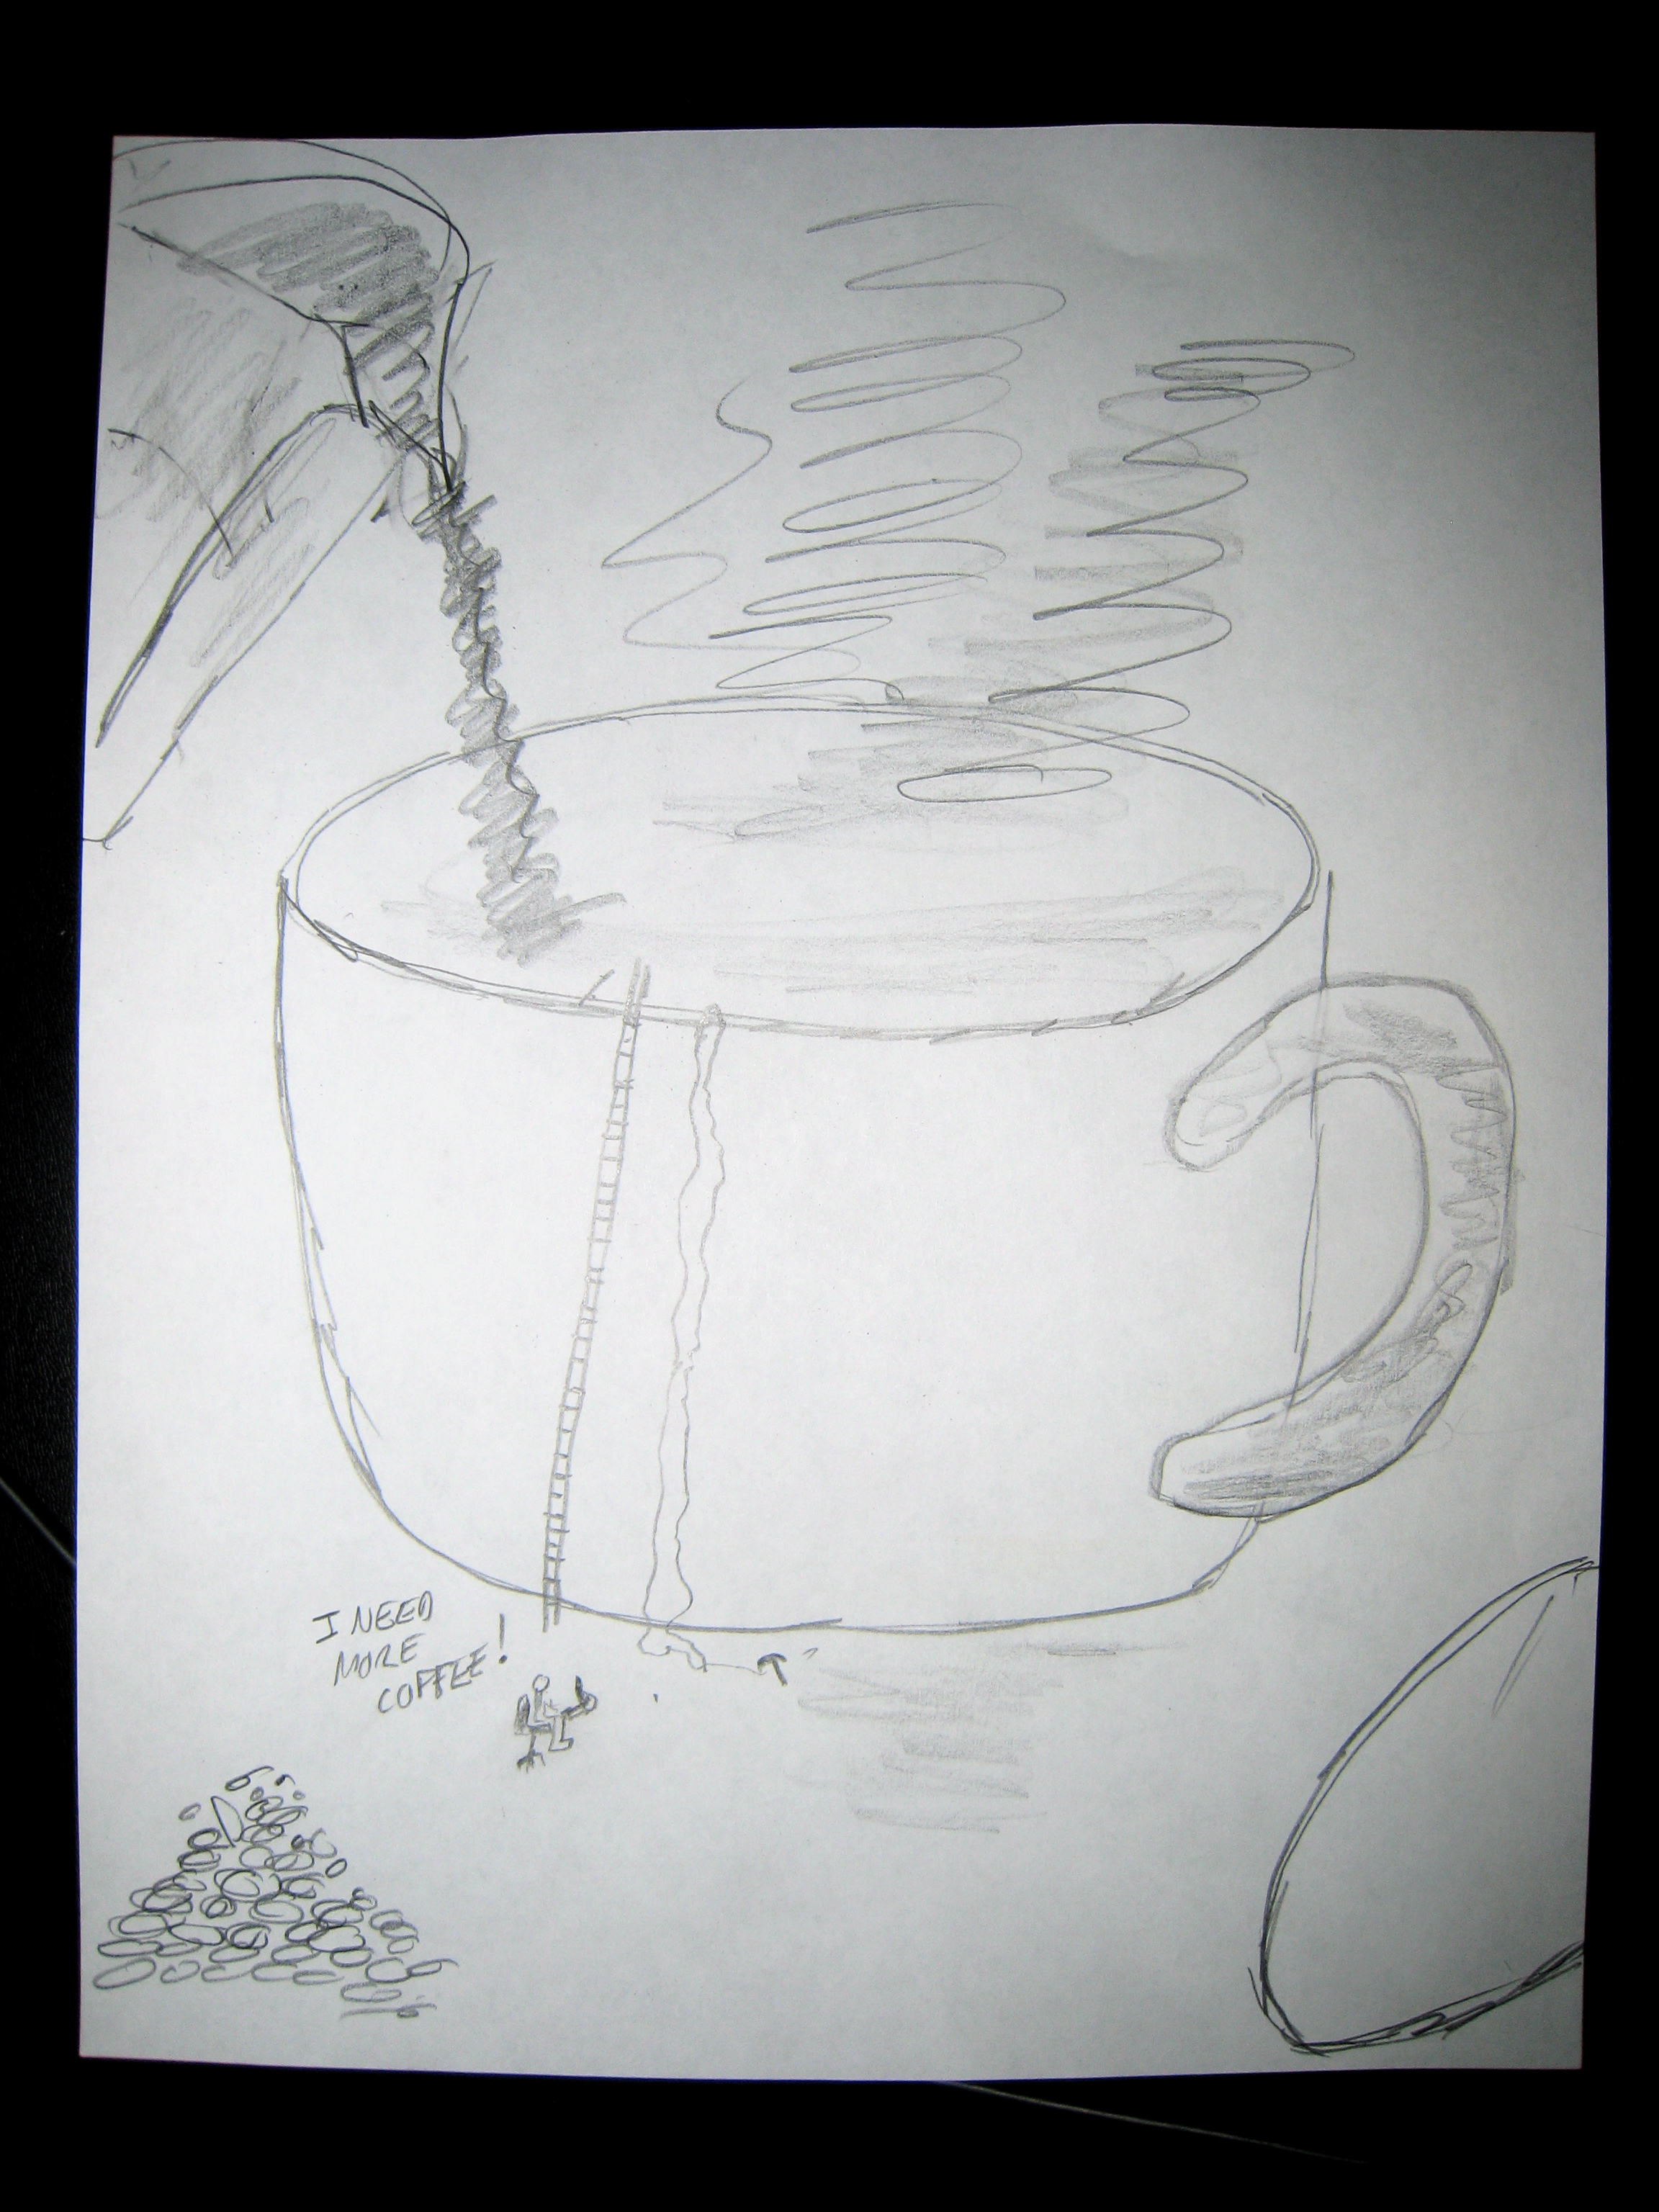
sketch, drawing, illustration, shape, drawingtogether, flnw08, still life photography, figure drawing